Metropolitanate of Zagreb and Ljubljana

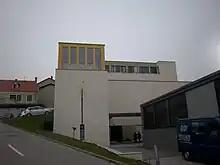
Serbian Orthodox Secondary School "Kantakuzina Katarina Branković"

The Metropolitanate of Zagreb and Ljubljana is an Eastern Orthodox eparchy (diocese) and one of the five honorary metropolitanates of the Serbian Orthodox Church. The headquarters of the metropolia is located in Zagreb, Croatia, and its jurisdiction covers northern Croatia and the entire territory of Slovenia.